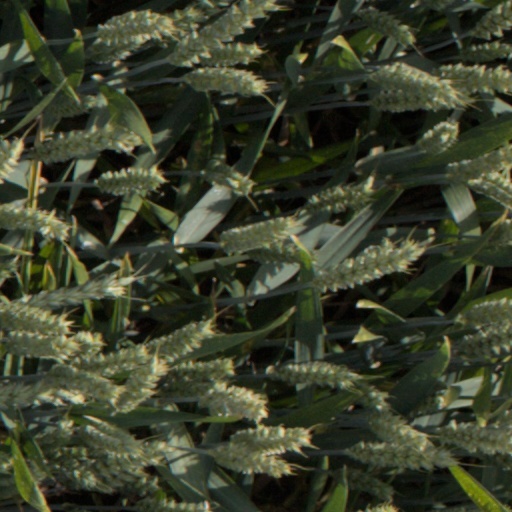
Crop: wheat